Matsalu National Park

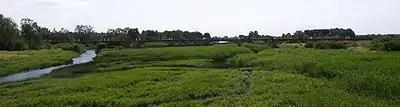
Old concrete bridge over Kasari River, at the easternmost border of Matsalu National Park. Built in 1904, it was the longest concrete bridge in the world at that time and is now used only for pedestrian traffic.

Matsalu International Nature Film Festival is held every autumn in the nearby town of Lihula. The festival is organized by the non-profit organization MTÜ Matsalu Loodusfilmide Festival, which was set up in late 2003. In February 2010, MTÜ Matsalu Loodusfilmide Festival partnered with the Estonian State Forest Management Centre (RMK) and will jointly organize the film festivals in the future.